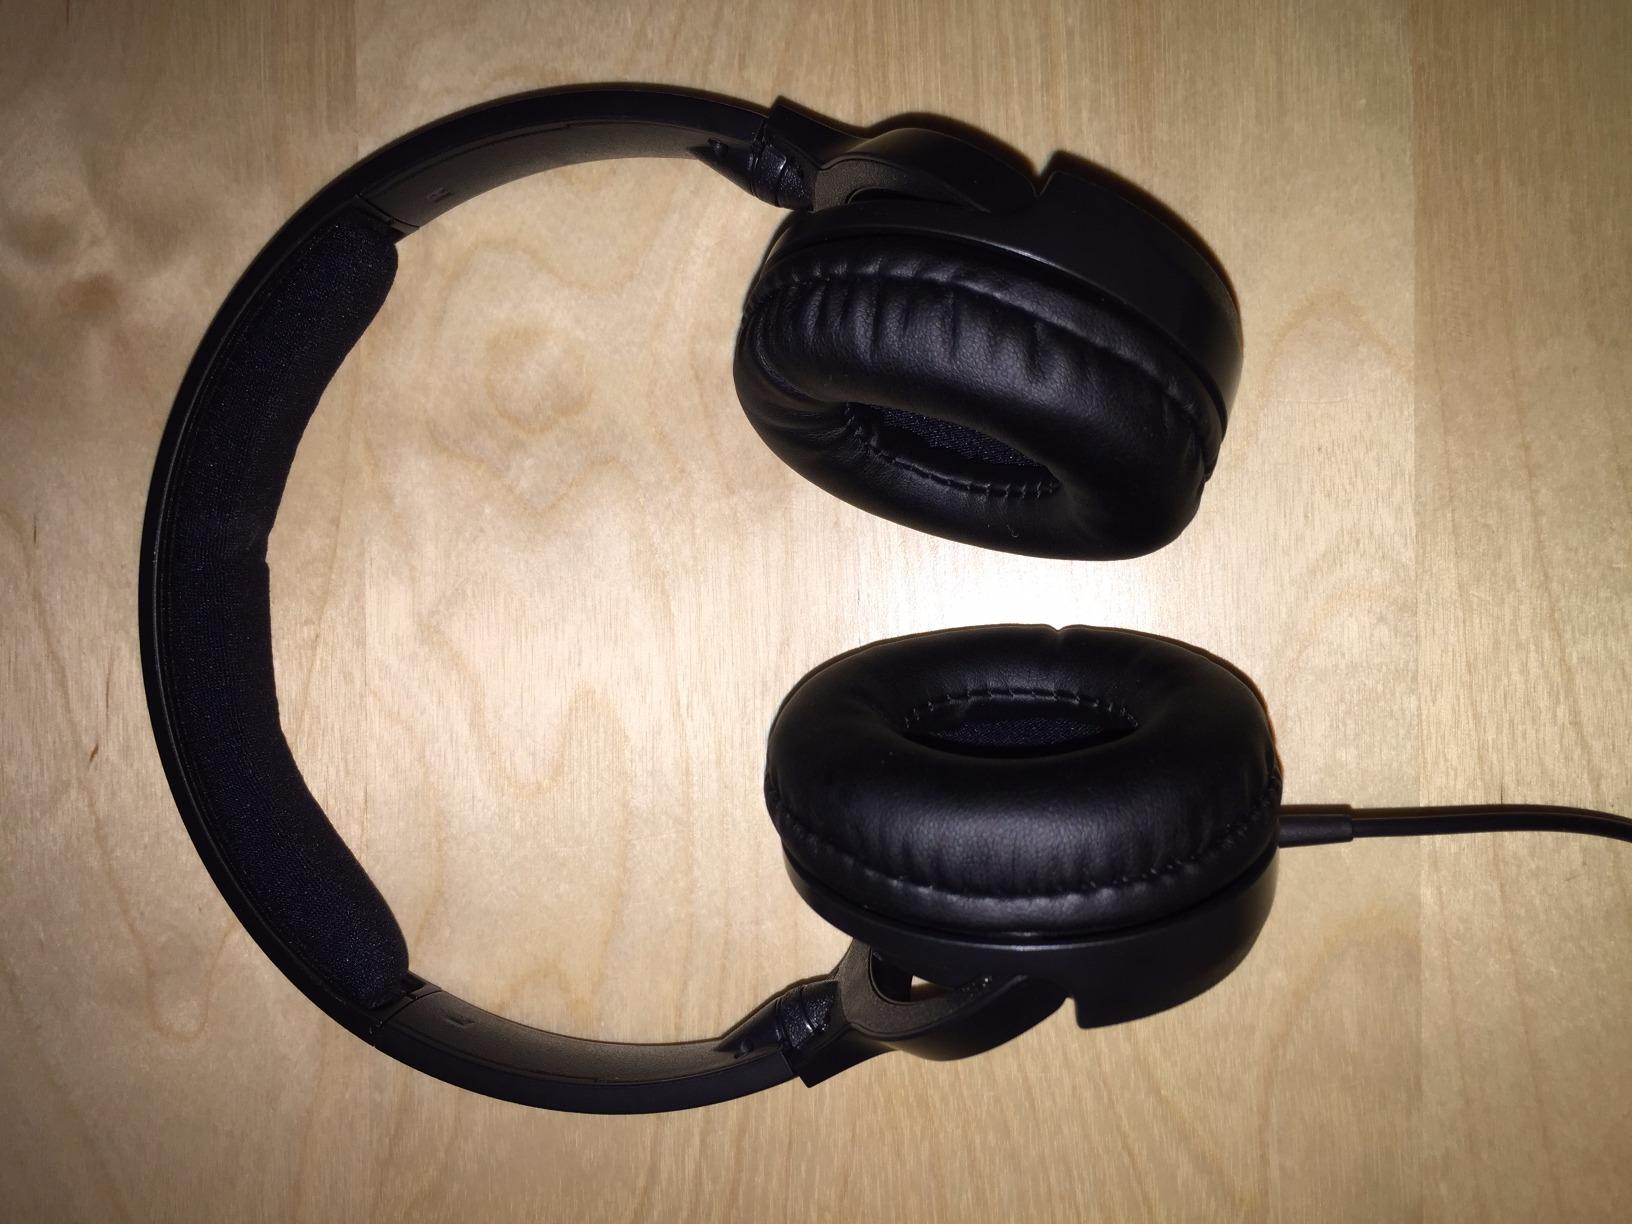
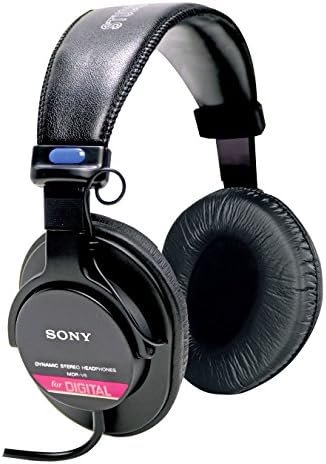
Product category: headphones
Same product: no